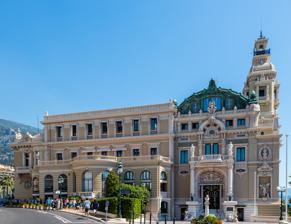
Building: Opéra de Monte-Carlo
Country: France
Year built: 1879
Opera house in Monaco Entrance to the Salle Garnier The Opéra de Monte-Carlo is an opera house which is part of the Monte Carlo Casino located in the Principality of Monaco . With the lack of cultural diversions available in Monaco in the 1870s, Prince Charles III , along with the Société des bains de mer , decided to include a concert hall as part of the casino . The main public entrance to the hall was from the casino, while Charles III's private entrance was on the western side. It opened in 1879 and became known as the Salle Garnier , after the architect Charles Garnier , who designed it. During the renovation of the Salle Garnier in 2004–05, the company presented operas at the Salle des Princes in the local Grimaldi Forum , a modern conference and performance facility where Les Ballets de Monte Carlo and the Monte-Carlo Philharmonic Orchestra regularly perform. Salle Garnier Seaside façade of the Salle Garnier, home of the Opéra de Monte-Carlo Auditorium and stage ( c. 1879 ) Royal box ( c. 1900 ) The architect Charles Garnier also designed the Paris opera house now known as the Palais Garnier . The Salle Garnier is much smaller, seating 524, compared to about 2,000 for the Palais Garnier, and unlike the Paris theatre, which was started in 1861 and only completed in 1875, the Salle Garnier was constructed in only eight and a half months. Nevertheless, its ornate style was heavily influenced by that of the Palais Garnier, and many of the same artists worked on both theatres, including Gustave Boulanger . Although the Monte Carlo theatre was not originally intended for opera, it was soon used frequently for that purpose and was remodeled in 1898–99 by Henri Schmit, primarily in the stage area, to make it more suitable for opera. The hall was inaugurated on 25 January 1879 with a performance by Sarah Bernhardt dressed as a nymph . The first opera performed there was Robert Planquette 's Le Chevalier Gaston on 8 February 1879, followed by three additional operas in the first season. With the influence of the first director, Jules Cohen (who was instrumental in bringing Adelina Patti ) and the fortunate combination of Raoul Gunsbourg , the new director from 1892, and Princess Alice , the opera-loving American wife of Charles III's successor, Albert I , the company was thrust onto the world's opera community stage. Gunsbourg remained for sixty years, overseeing such premiere productions as Hector Berlioz 's La damnation de Faust in 1893, and the first appearances in January 1894 of the heroic Italian tenor Francesco Tamagno in Verdi 's Otello , whose title role he had created for the opera's premiere in Italy. Conductor Arturo Vigna served as music director of the Monte Carlo Opera from 1895 to 1903. By the early years of the twentieth century, the Salle Garnier was to see such great performers as Nellie Melba and Enrico Caruso in La bohème and Rigoletto (in 1902), and Feodor Chaliapin in the premiere of Jules Massenet 's Don Quichotte (1910). This production formed part of a long association between the company and Massenet and his operas, two of which were presented there posthumously. Other famous twentieth-century singers to appear at Monte Carlo included Titta Ruffo , Geraldine Farrar , Mary Garden , Tito Schipa , Beniamino Gigli , Claudia Muzio , Georges Thill , Lily Pons , and Mary McCormic . Apart from Massenet, composers whose works had their first performances at Monte Carlo included Saint-Saëns ( Hélène , 1904), Mascagni ( Amica , 1905), and Puccini ( La rondine , 1917). Indeed, since its inauguration, the theatre has hosted 45 world premiere productions of operas. René Blum was retained to found the Ballets Russes de Monte-Carlo . The "Golden Age" of the Salle Garnier has passed, since small companies with small houses are not able to mount highly expensive productions. Nonetheless, the present day company still presents a season containing five or six operas. Gala Events in Salle Garnier Three times in its 130-year history the Opéra was transformed into a spectacular venue to host gala-dinners. The first occasion was in 1966 for the celebration of centenary of Monte-Carlo hosted by Grace Kelly and Rainier III; the second was for the royal wedding of Prince Albert II and Princess Charlene . The Opéra was transformed for the third time on 27 July 2013 to host the Love Ball , a fundraising gala event organised by the Naked Heart Foundation . See also Category:Opera world premieres at the Opéra de Monte-Carlo Mondial du Théâtre References Notes